Depictions of Muhammad

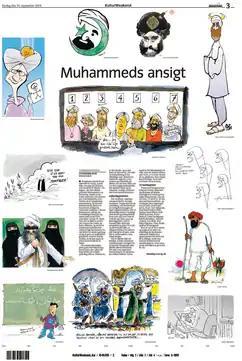

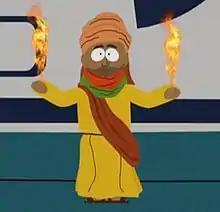
Muhammad in the 2001 "South Park" episode "Super Best Friends". He also appeared in "Cartoon Wars", "200", and "201", and was later removed from those episodes due to controversies regarding Muhammad cartoons in European newspapers.

The earliest depiction of Muhammad in the West is found in a 12th-century manuscript of the "Corpus Cluniacense", tied to Hermann of Carinthia's introduction to his translation of the "Kitab al-Anwar" of Abu al-Hasan Bakri. The image is intentionally defamatory, portraying Muhammad with a bearded human face and a fish-like body. It is perhaps inspired by Horace's "Ars poetica", wherein the poet imagines "a woman, lovely above, foully ended in an ugly fish below" and asks if you would "restrain your laughter, my friends, if admitted to this private view?", a passage alluded to by Peter the Venerable in his account of Islam in the "Corpus". This depiction, however, did not set the paradigm for later depictions.